Fuar Tholl

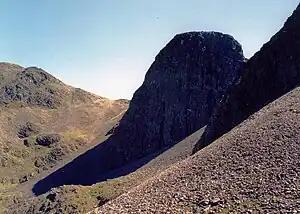
The Mainreachan Buttress within Coire Mainnrichean.

Fuar Tholl is a mountain in the highlands of Scotland. The mountain is situated in the Coulin deer forest 21 km SW of Achnasheen in the Wester Ross region of the Highland council area.